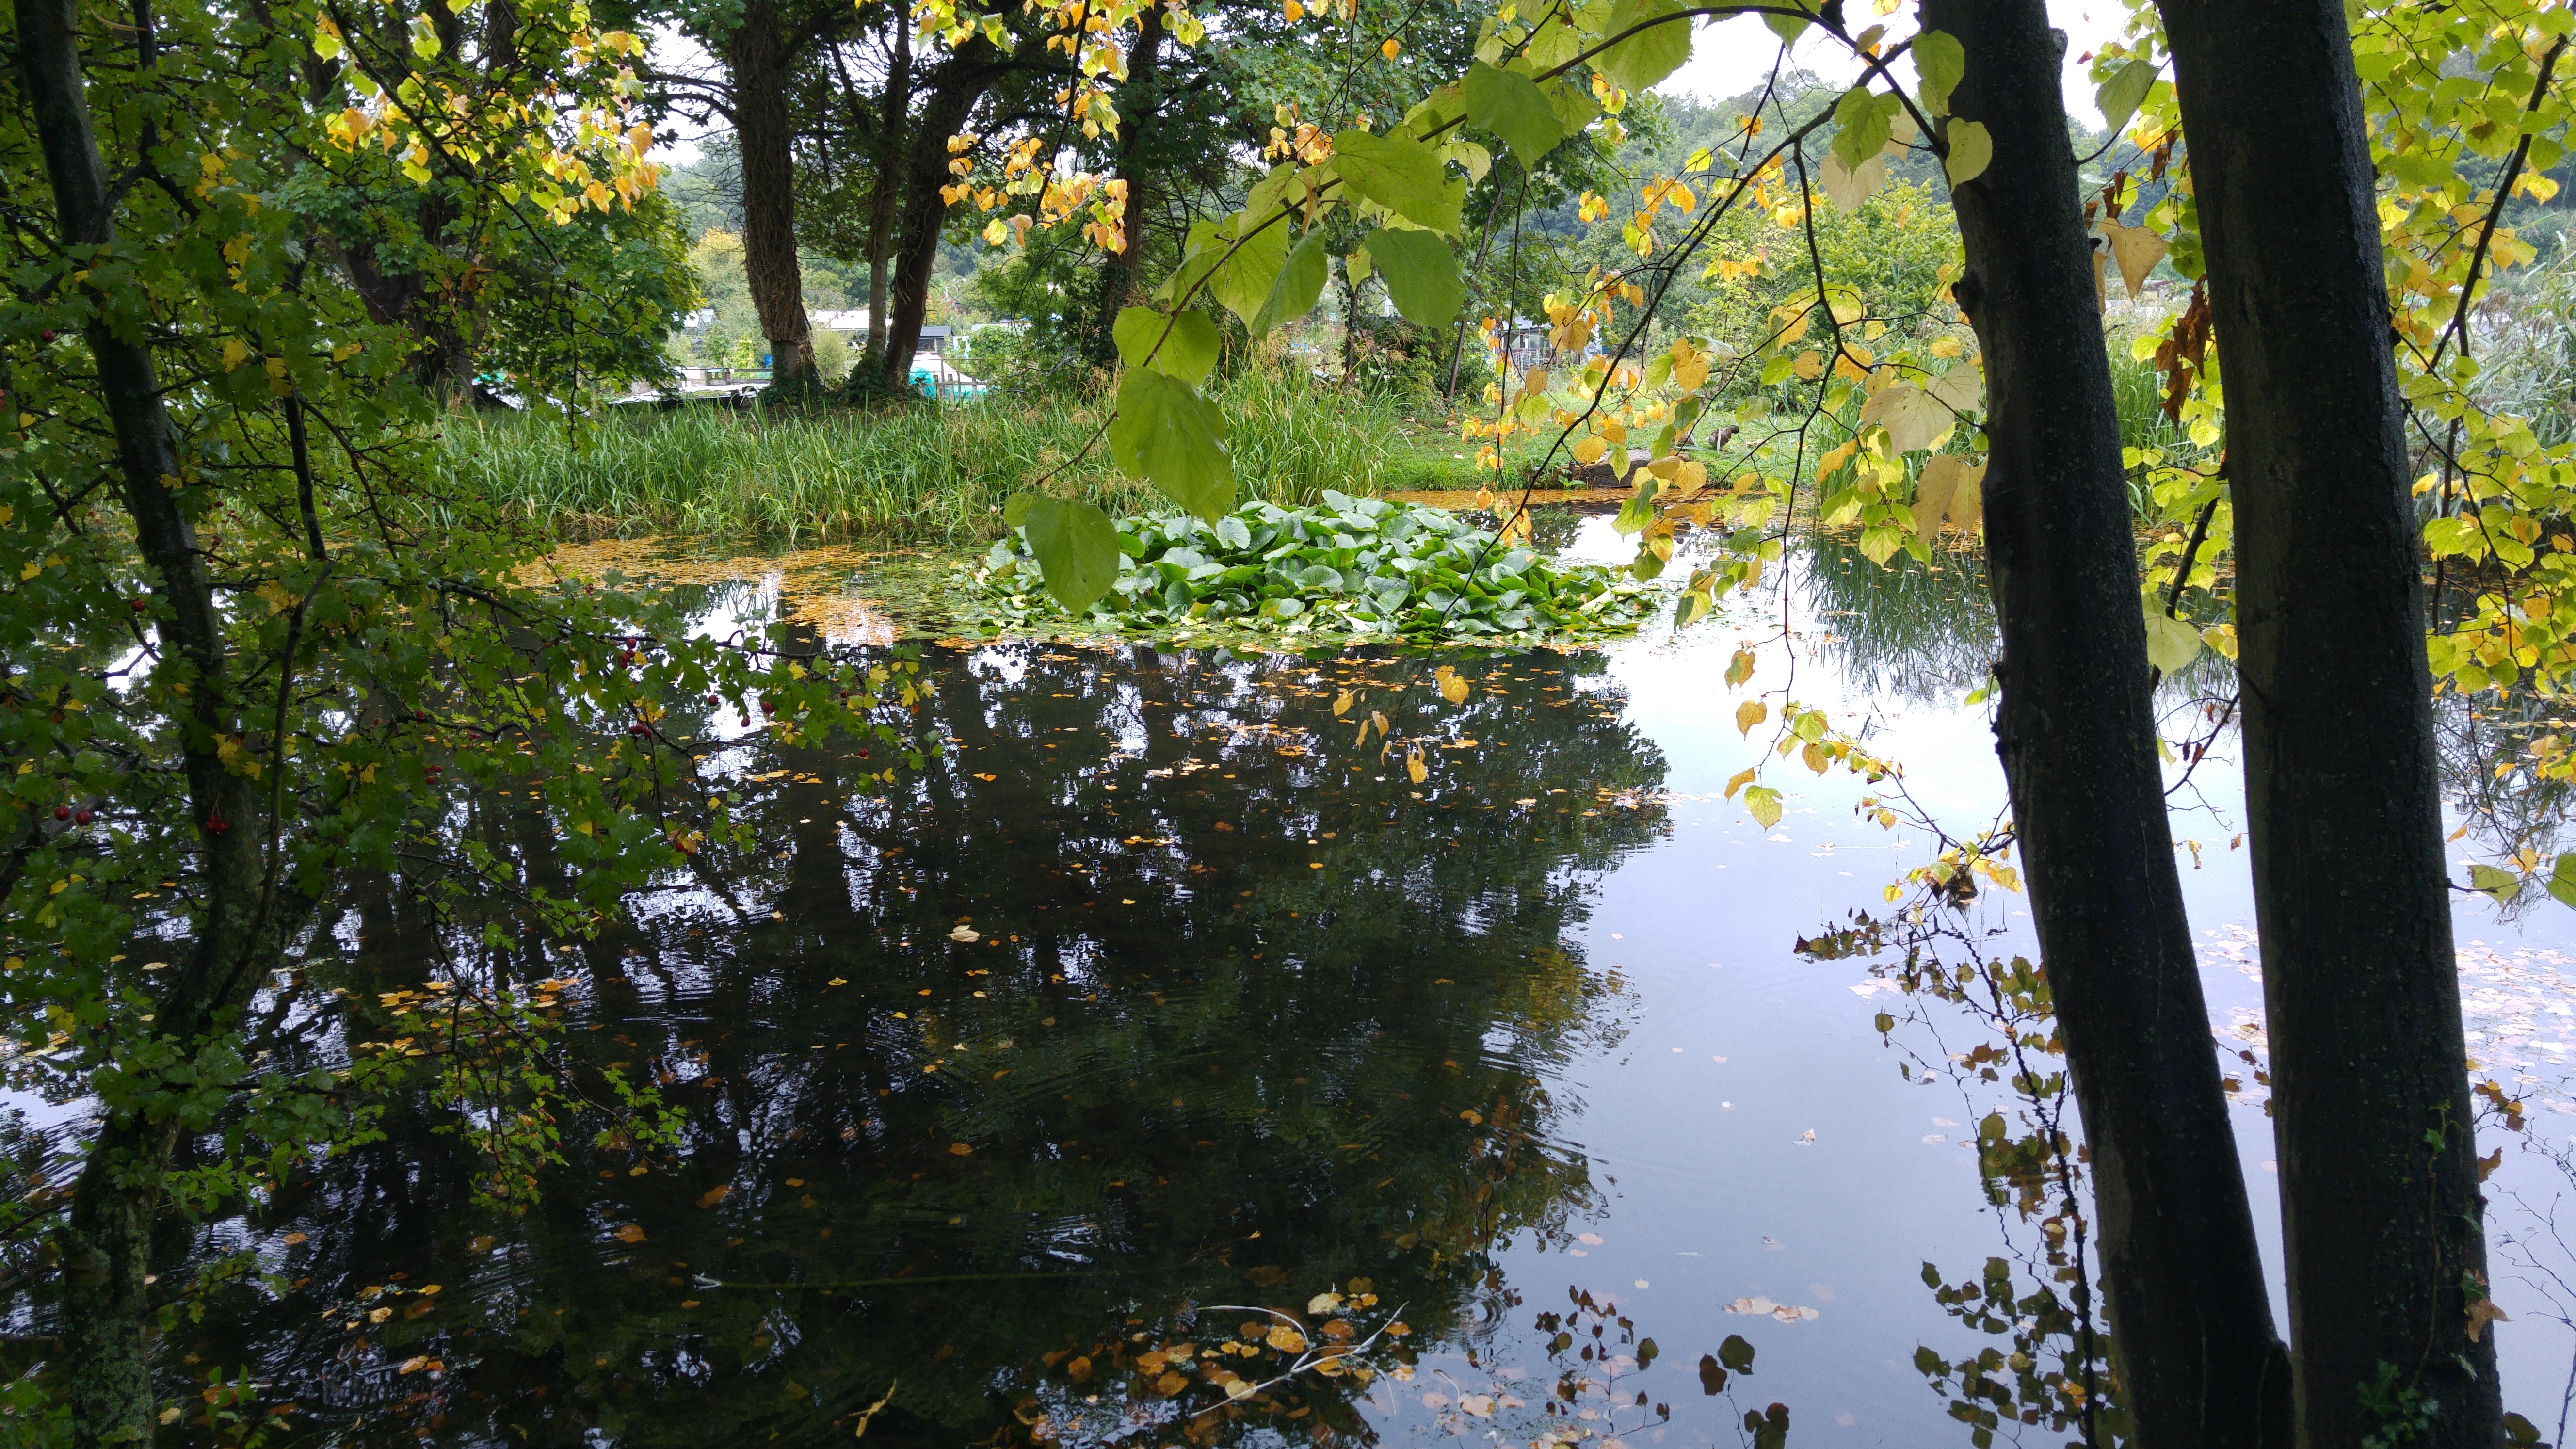
tree, nature, forest, branch, sunlight, leaf, flower, river, pond, stream, reflection, autumn, park, botany, garden, season, wetland, woodland, habitat, natural environment, woody plant